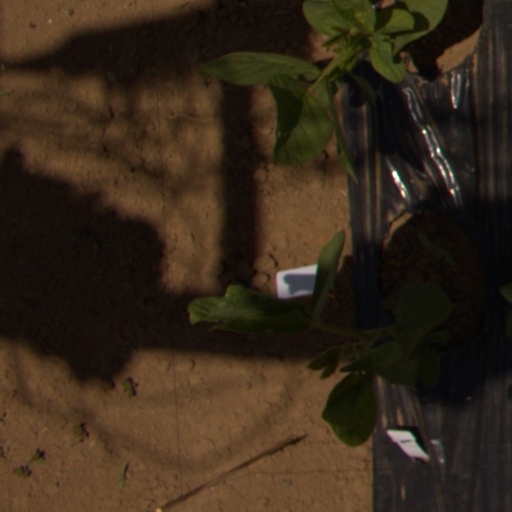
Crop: Jerusalem artichoke